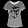
Label: T - shirt / top